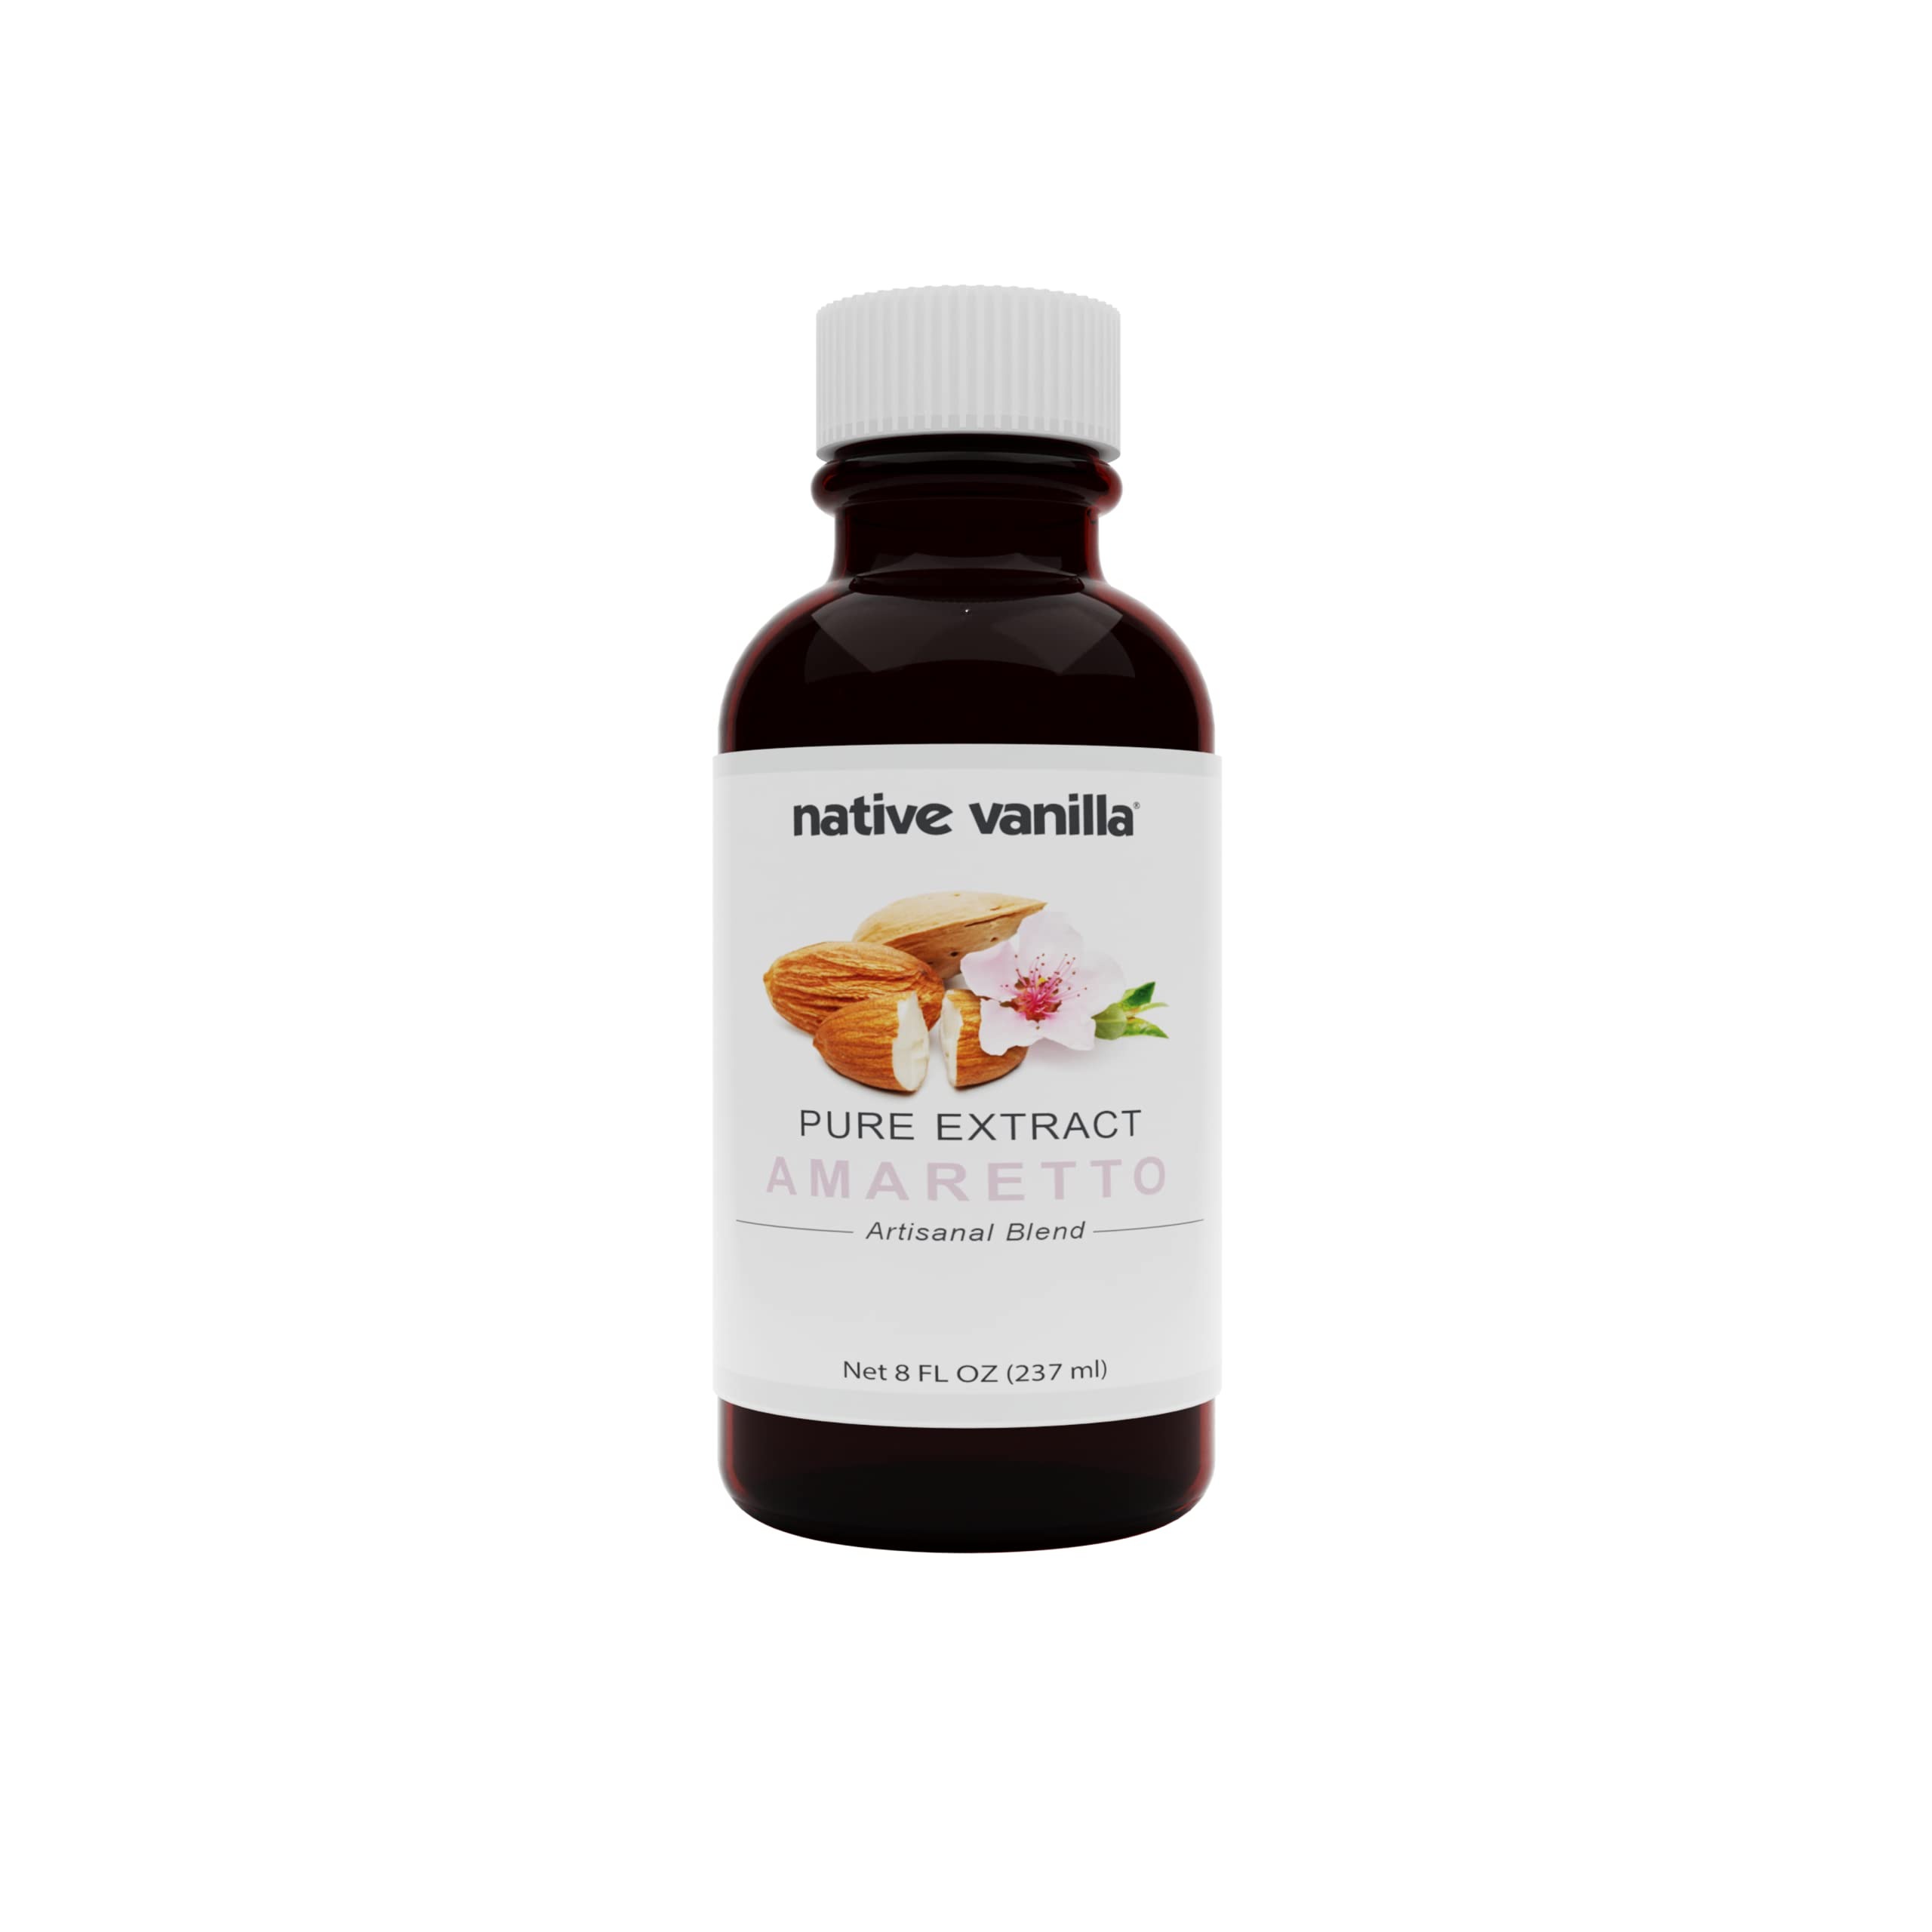
Item Name: Native Vanilla - Pure Amaretto Flavor - 8 Fl Oz - Pure Flavors and Extracts - Perfect for Cooking, Baking, and Dessert Crafting
Bullet Point 1: 100% PURE - AMARETTO FLAVOR made with the purest of ingredients with no added sugar.
Bullet Point 2: HIGH QUALITY INGREDIENTS - Made with only alcohol, water and natural oil of bitter almond and vanilla beans.
Bullet Point 3: STRONG UNIQUE FLAVOR - This amaretto flavoring provides for a one-of-a-kind taste that goes a long way in your favorite dishes.
Bullet Point 4: USES - A must have flavoring for cooking and baking cakes, cookies, and more. Works as a substitute to almond flavoring.
Bullet Point 5: NATURAL - naturally derived flavors that are Vegan, Non-GMO, Gluten Free, Sulfites-Free, And Kosher
Product Description: Pure Amaretto Flavor is made from the natural bitter almond oil and vanilla beans. It is an excellent flavoring agent for making cakes, buttercream, cupcakes, custards, frostings, cookies, cheesecakes, ice cream, macarons as well as brownies. It also used to enhance the flavor of a variety of beverages such as craft beers, cocktails, teas, milkshakes and coffees. It has a rich, velvety almond flavor and aroma which is more subtle than pure almond extract. If you are looking for a smooth and sweet flavor with tones of almond and apricot, look no further than Pure Amaretto Flavor. You are reminded of that Italian influence with tiramisu truffles, almond and pistachio biscotti as well as homemade affogato. Combine Pure Amaretto Flavor with coconut water and rum for an enchanted cocktail. It is also sensational when flavoring chocolate almond chiffon cake, maple amaretto trifle, apricot jam and pork chops. Amaretto coffee is a flavor which is unique and unmatched by anything else. Pure Amaretto Flavor is: preservative free gluten free free of artificial coloring sugar free GMO Free Pure Amaretto Flavor is the perfect introduction to the Native Vanilla extract and flavoring range of products. You will be sure to find top quality ingredients for your baking and cooking creations.
Value: 8.0
Unit: Fl Oz

Price: 14.99